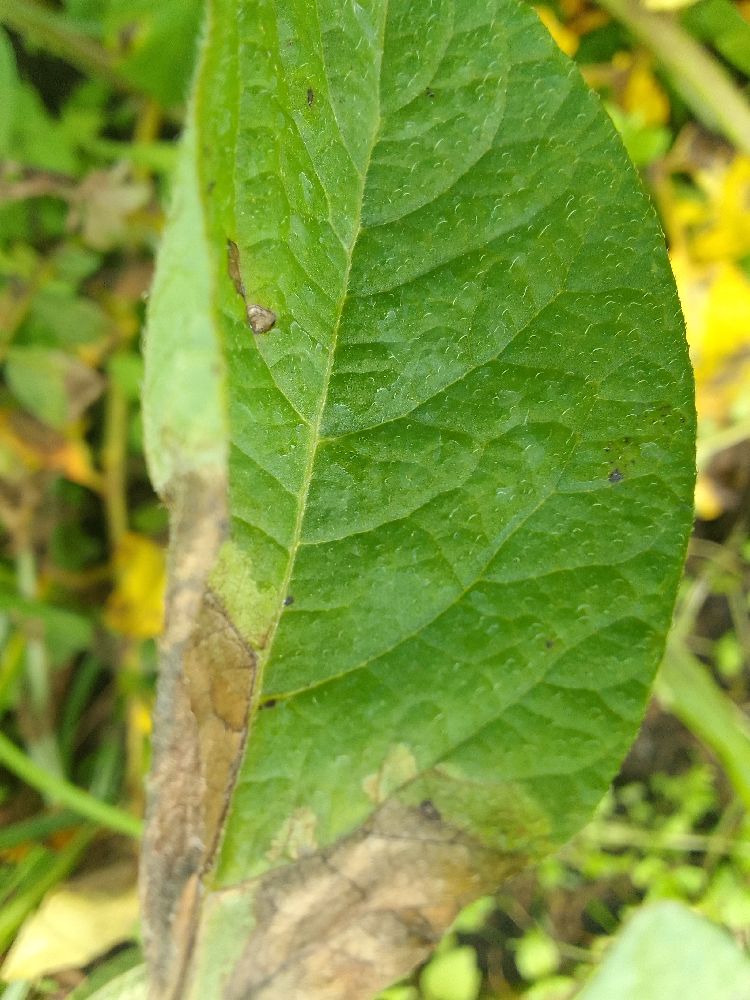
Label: Late blight